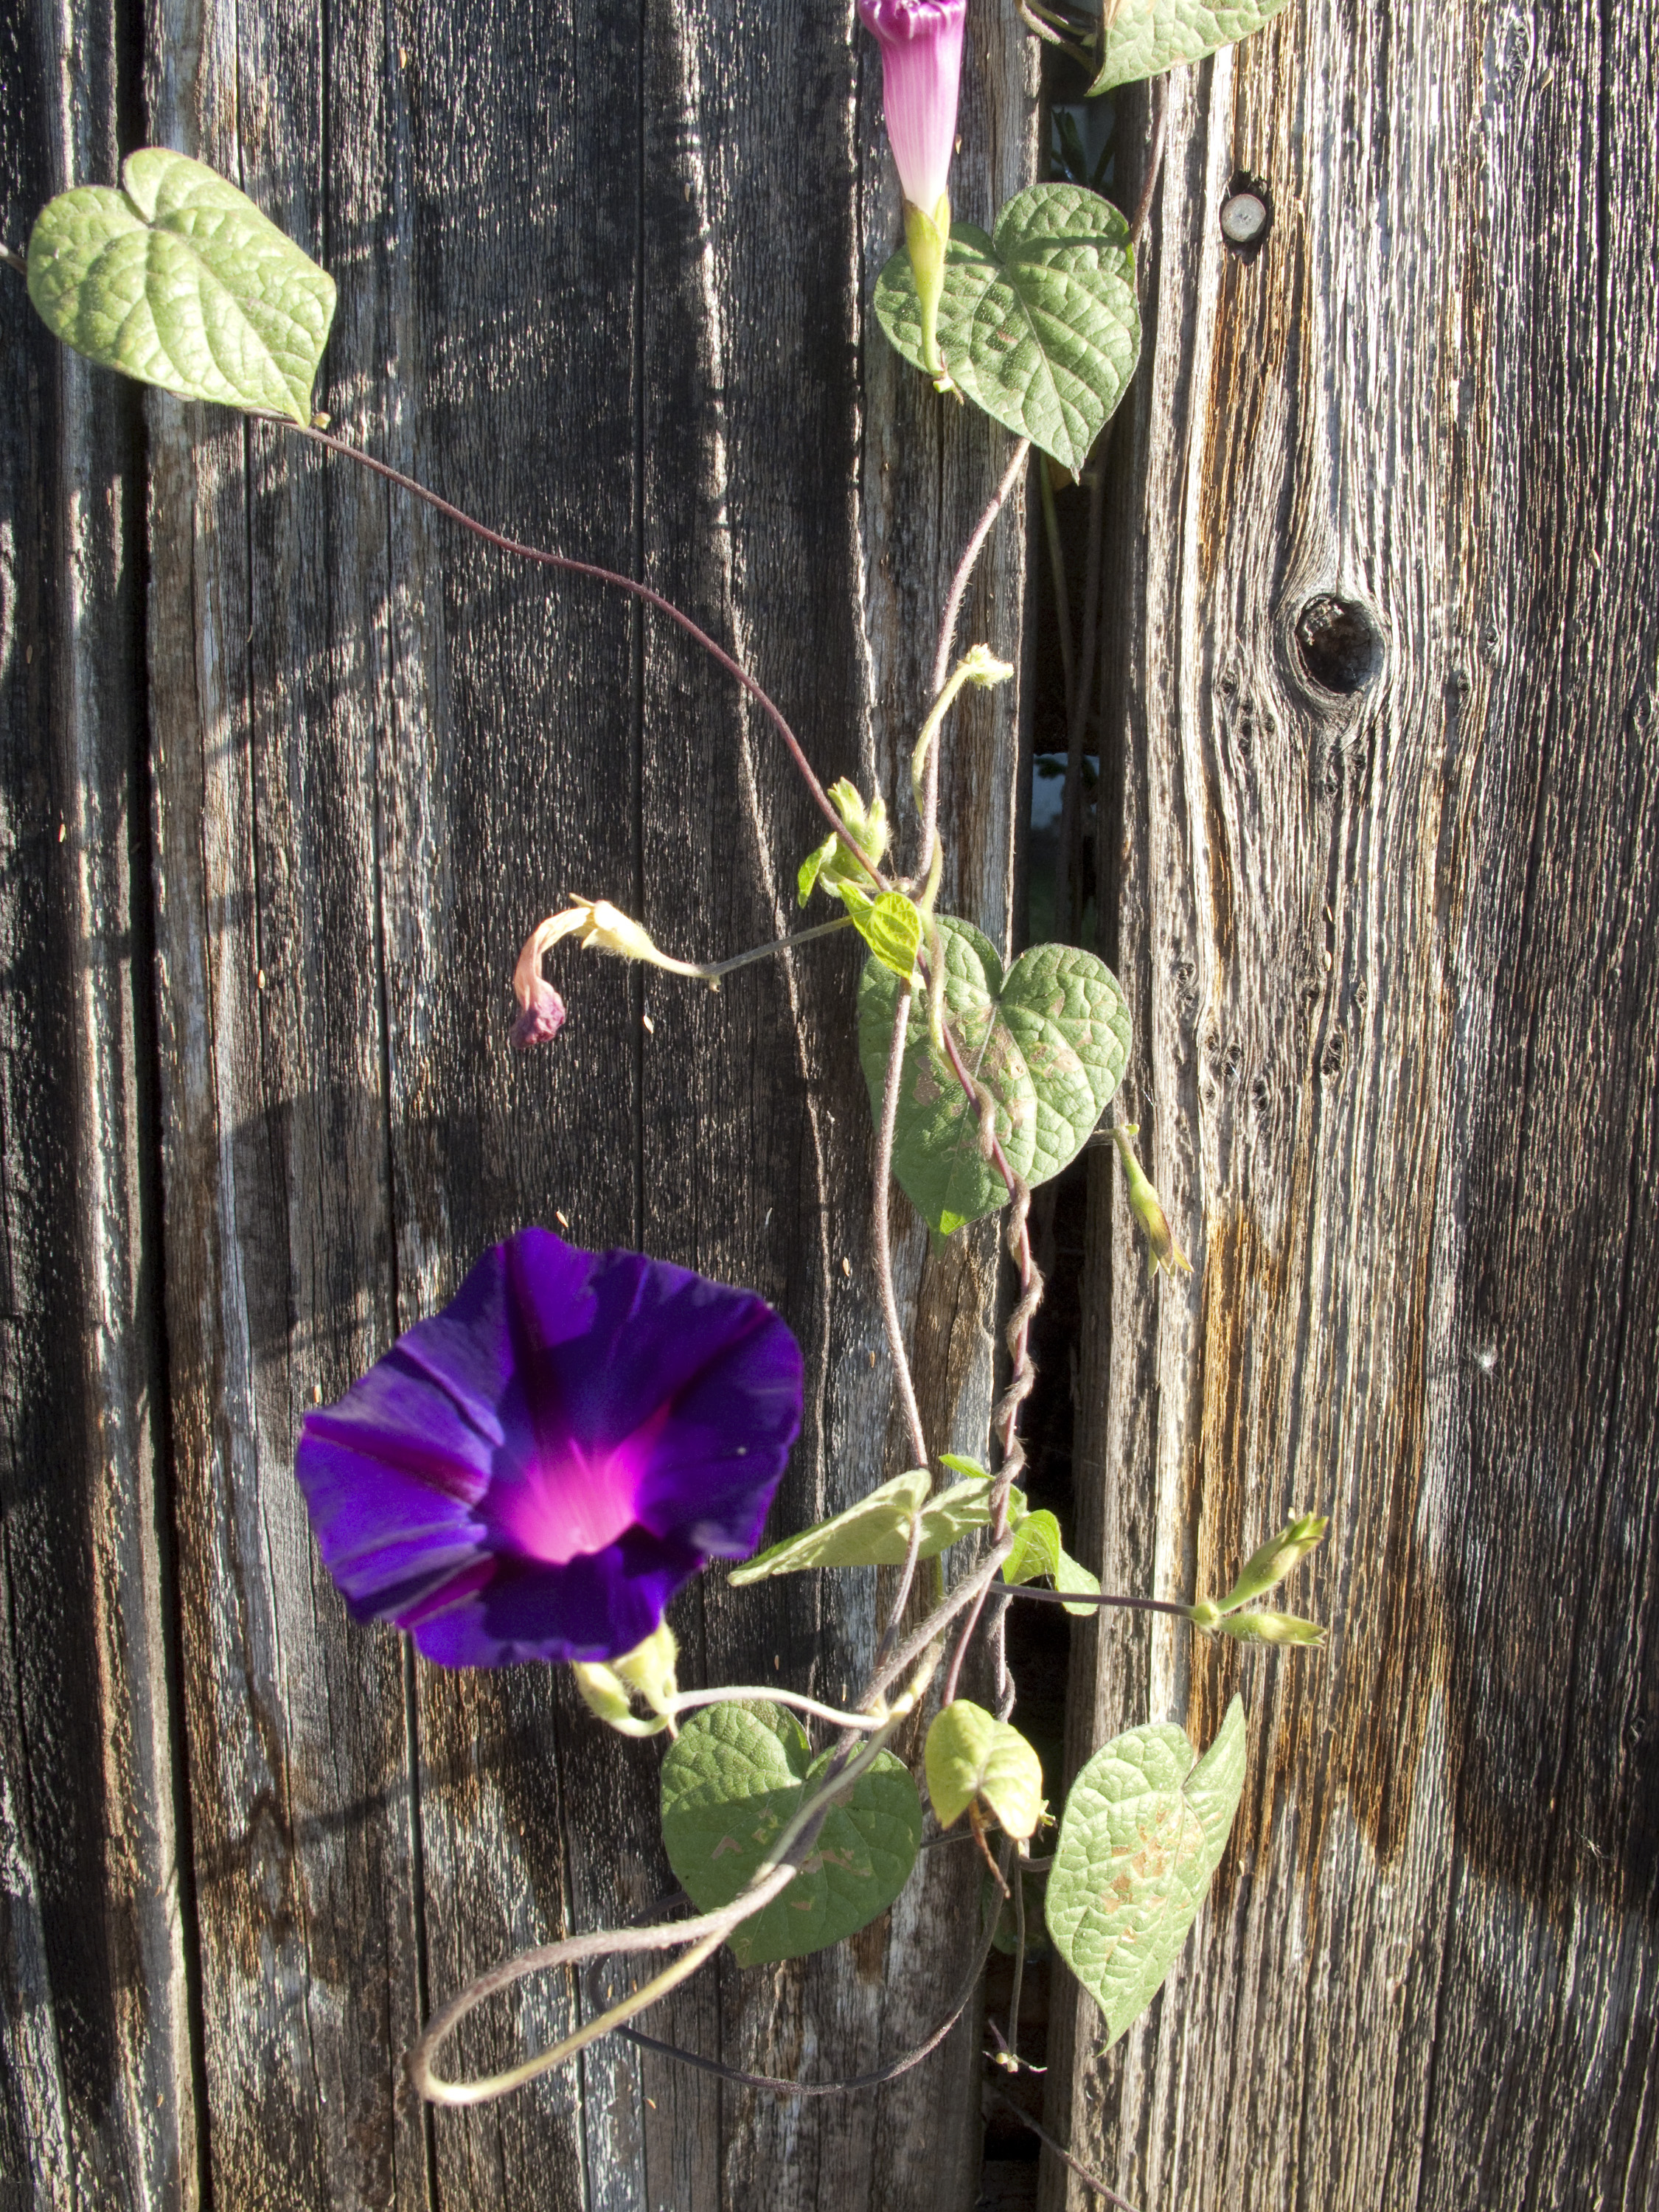
tree, nature, branch, fence, plant, vine, leaf, flower, purple, spring, green, botany, flora, fauna, wooden, morningglory, sacramento, flowering plant, land plant